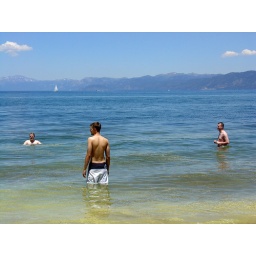
boys in lake tahoe